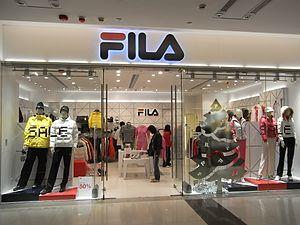
Fila est une marque italienne fondée à Biella dans le Piémont en 1911 par les frères Fila, Ettore et Giansevero, spécialisée dans les vêtements de sport.